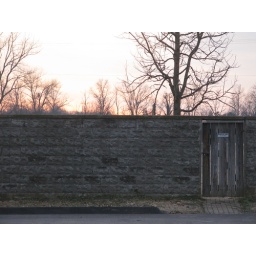
View of the sun rising over a stone wall at the abbey in Trappist, Kentucky.